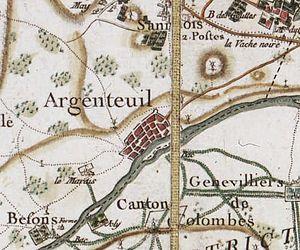
Argenteuil (France) - Carte de Cassini, vers 1780
Argenteuil est une commune française située dans le département du Val-d'Oise, en région Île-de-France.